Skin Trade (film)

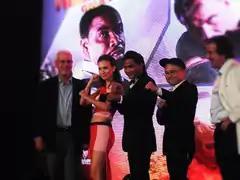
Second from left to right: Celina Jade, Tony Jaa, and Ekachai Uekrongtham at the Thailand Gala Premiere, July 23, 2015.

The worldwide premiere was held at California's American Film Market on November 7, 2014, while the Thailand premiere was held in Bangkok at the Siam Paragon on April 23, 2015. This was followed by theatrical releases in the United Arab Emirates (on April 9, 2015), Malaysia (on April 30), and the United States (on May 8).